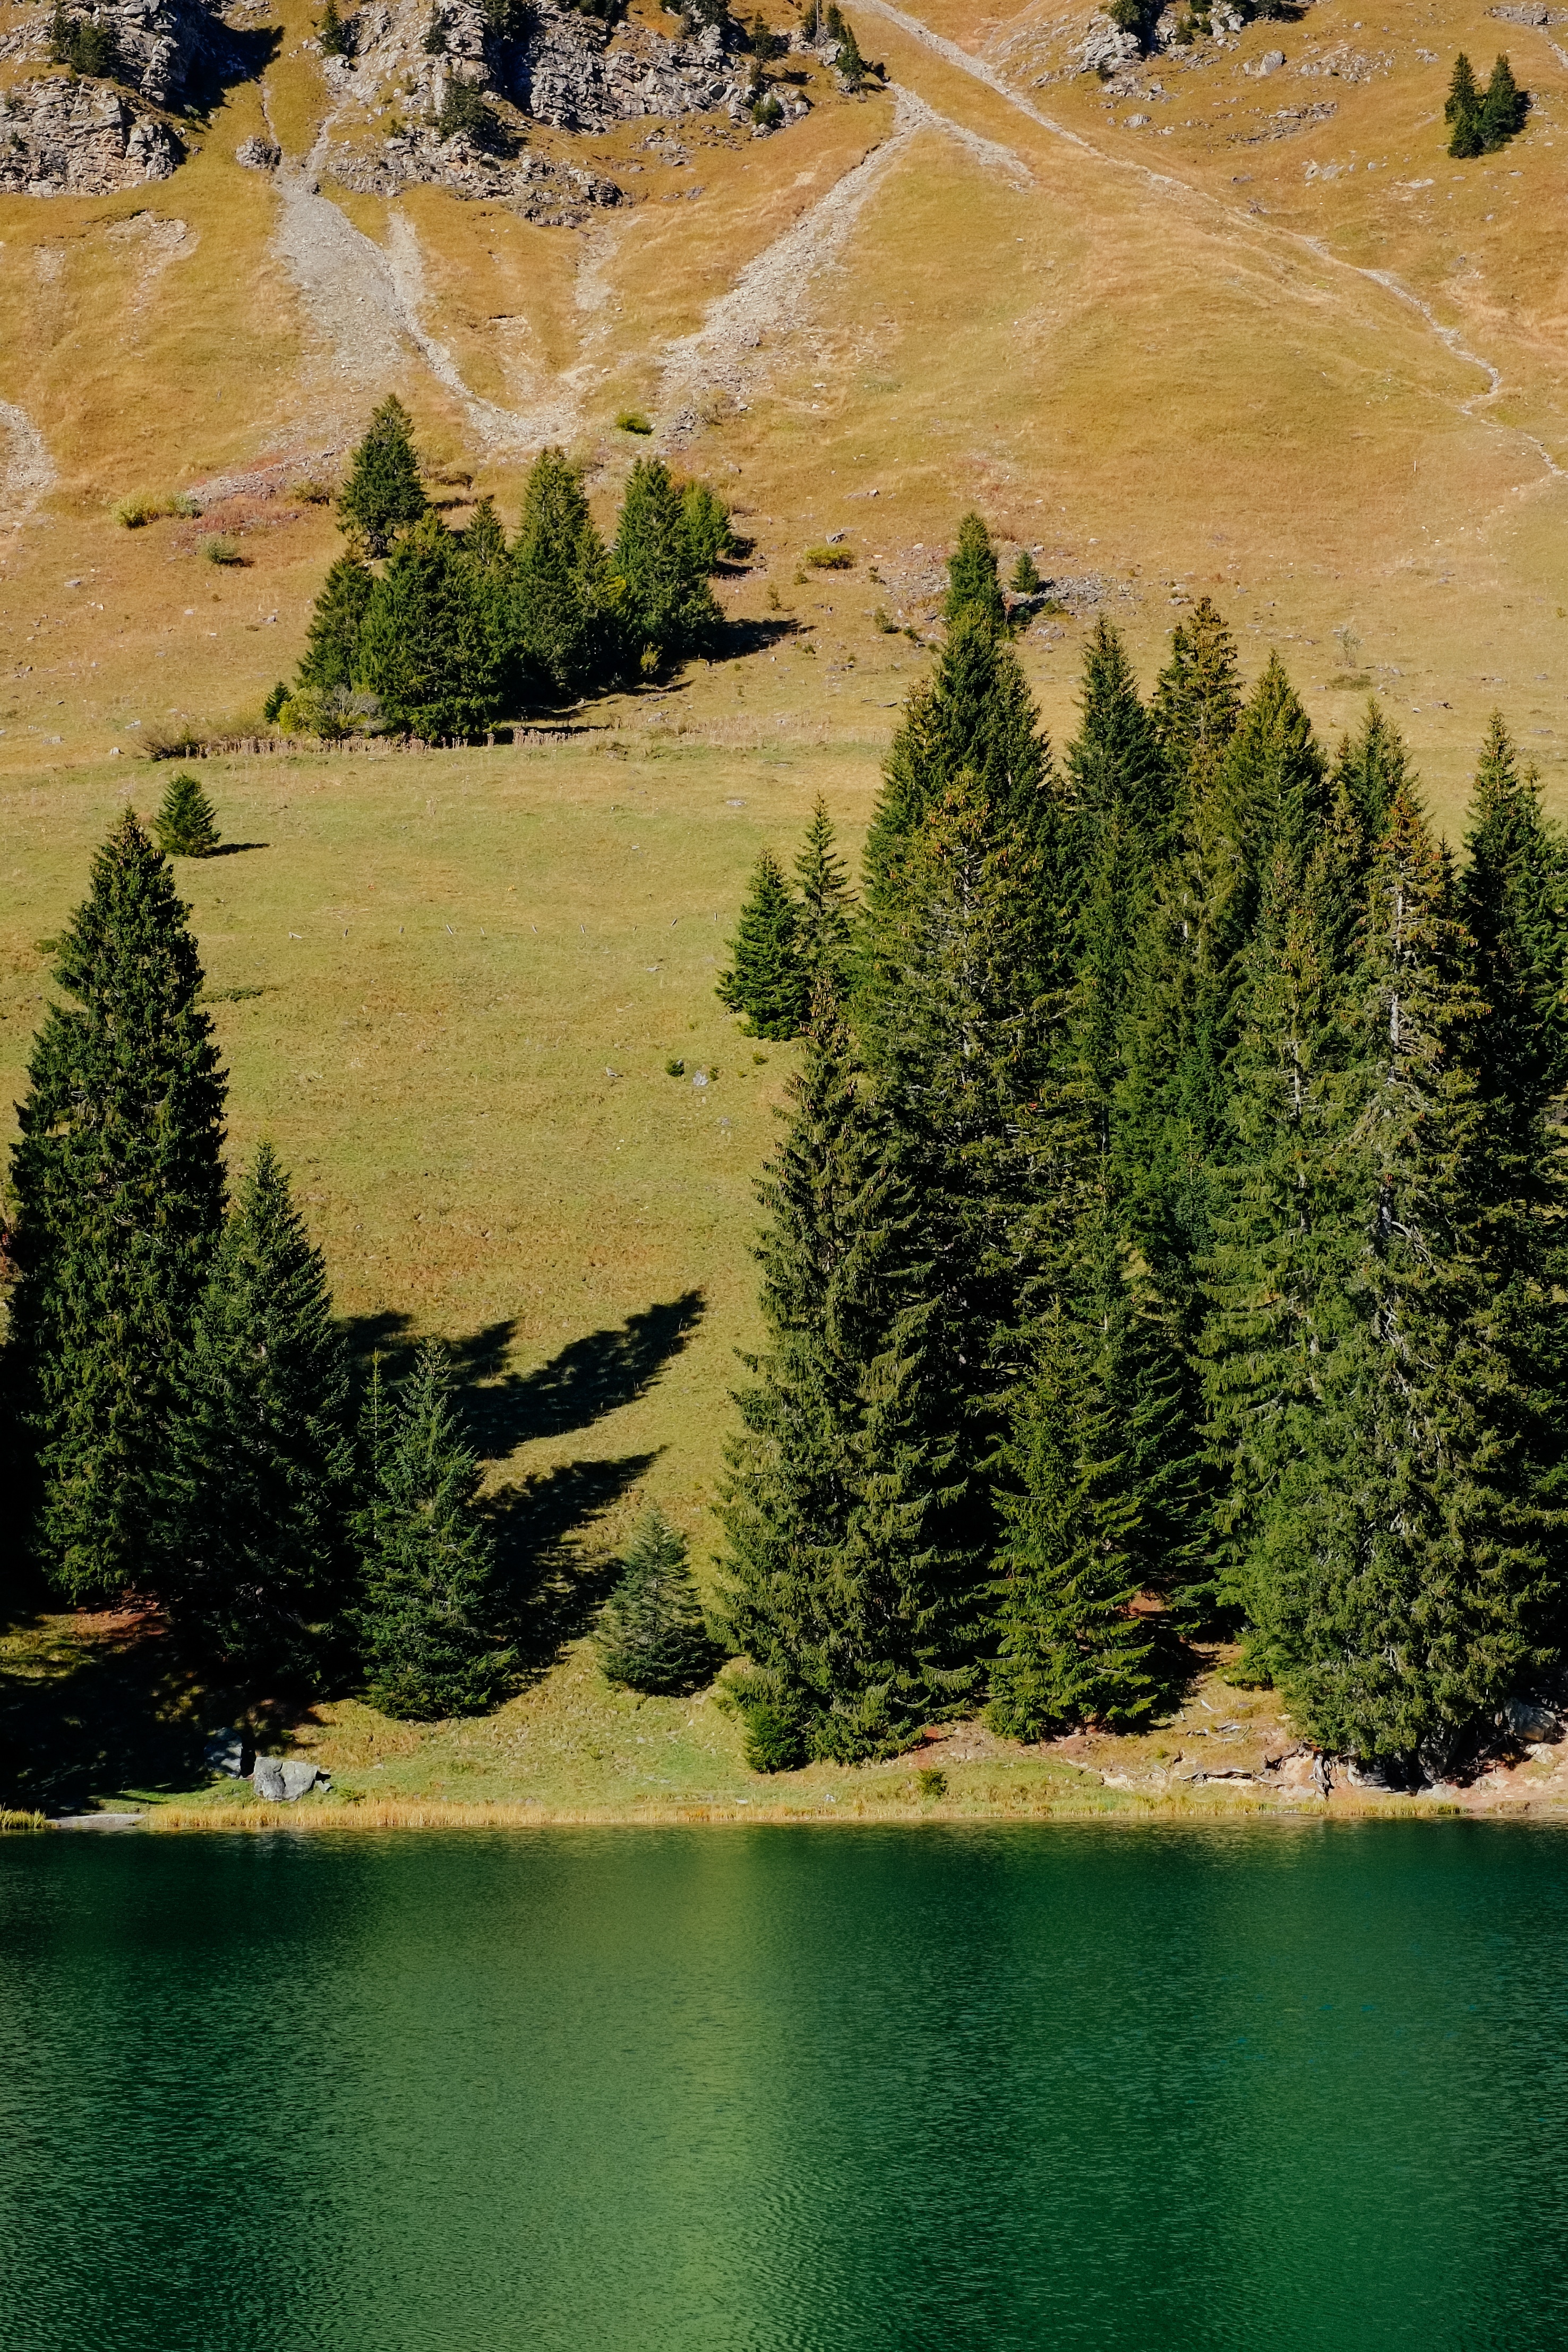
landscape, tree, water, nature, forest, wilderness, mountain, wood, leaf, lake, river, valley, pond, green, reflection, autumn, reservoir, woody plant